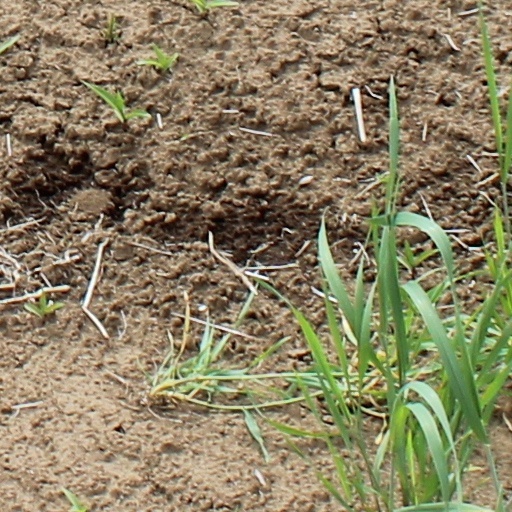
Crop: wheat